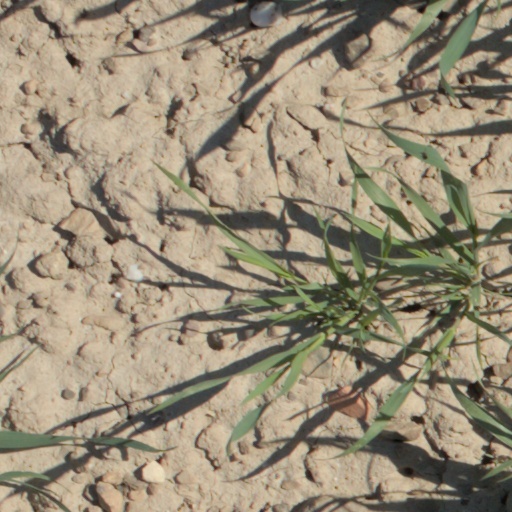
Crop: wheat